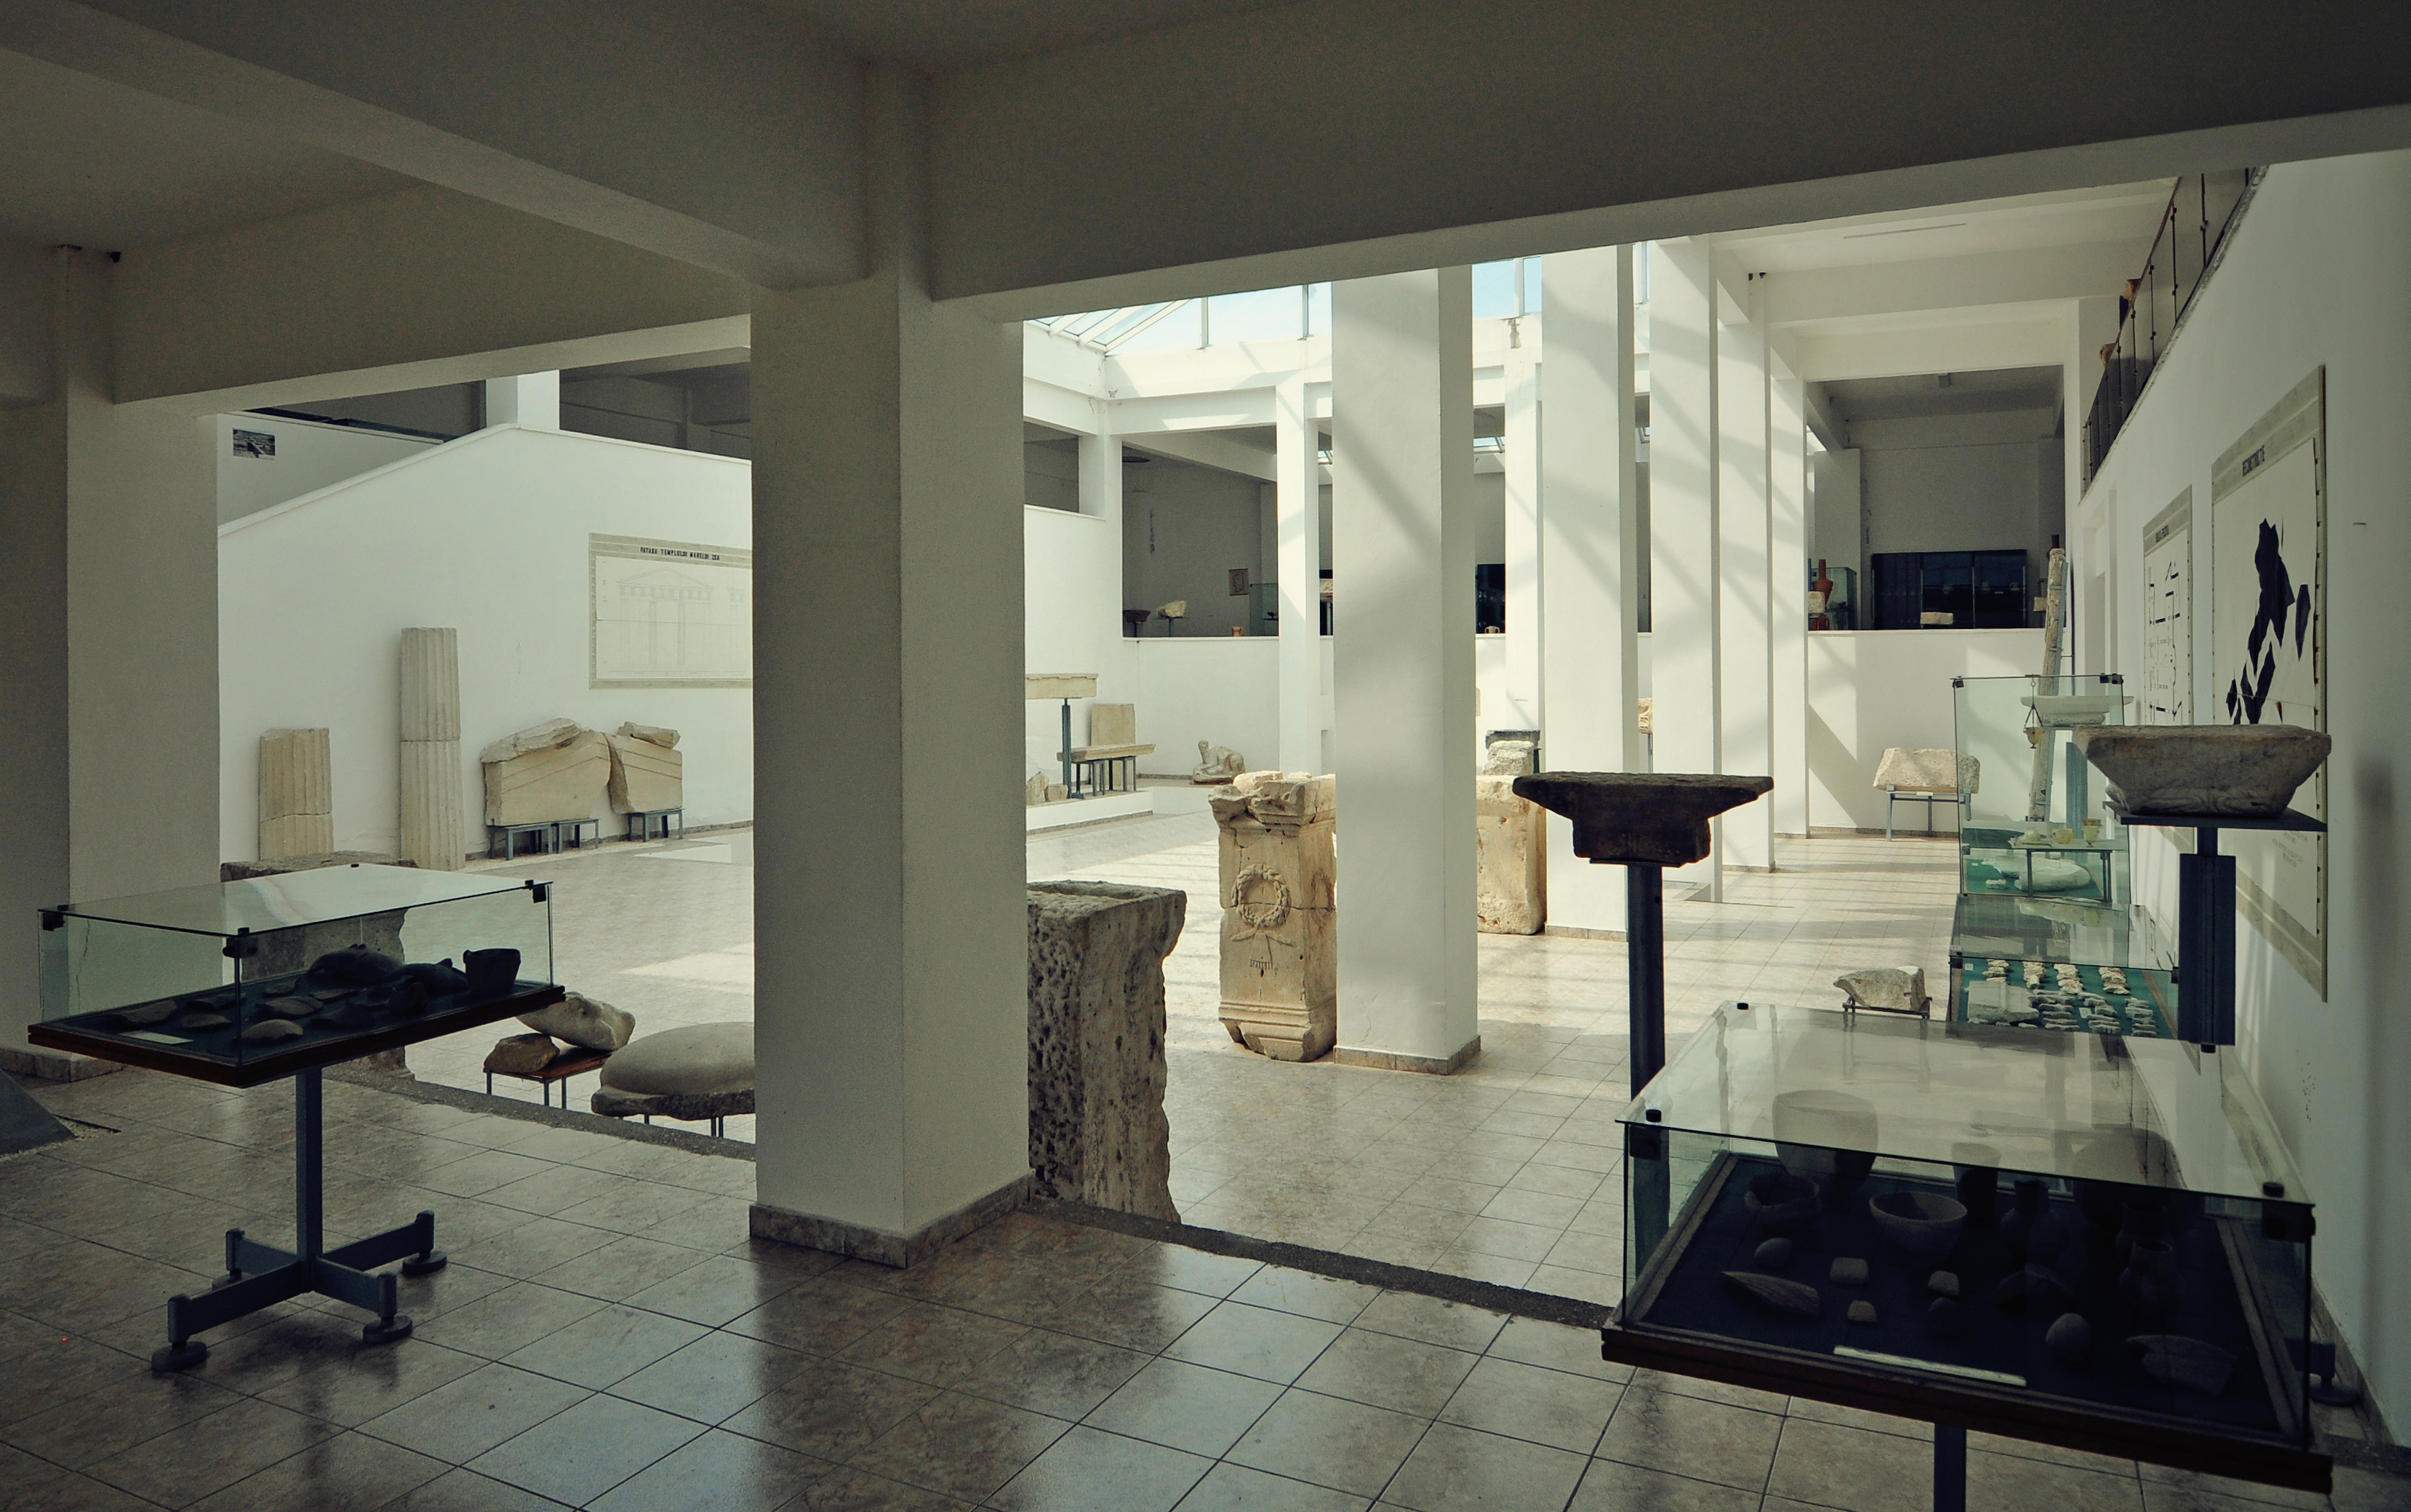
sea, architecture, mansion, house, floor, city, home, greek, museum, loft, ancient, property, living room, black, room, lighting, apartment, interior design, empire, classical, design, archaeology, marea, roman, history, county, eastern, estate, e, late, early, istria, romania, condominium, byzantine, arhitectura, noncoloursincolour, byzantium, bizantin, lapidarium, muzeul, minor, inferior, neagra, dobrogea, scythia, moesia, pontus, constanta, antiquity, archaic, hellenistic, pontos, archeologia, judetul, cetate, histria, arheologie, cetatea, bizant, istros, arheologic, dobruja, muzeal, euxinus, situl, euxinos, lmictisa02681, archaeological, real estate, flooring